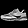
Label: Sneaker